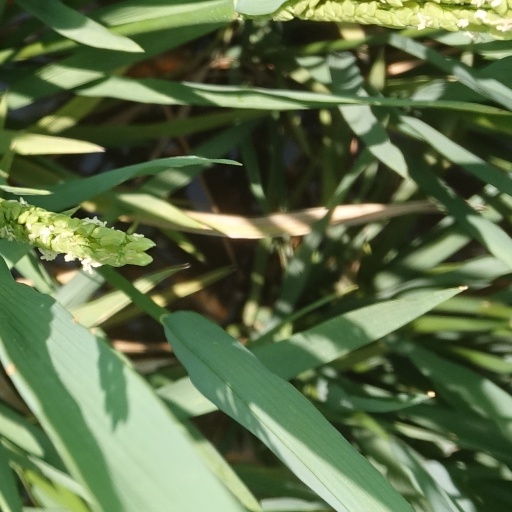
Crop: rice